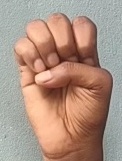
ASL sign: E